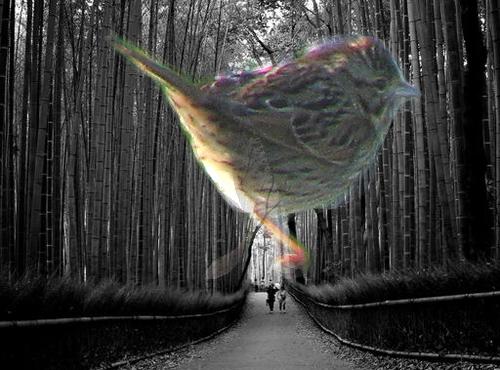
Bird species: Lincoln_Sparrow
Bird type: landbird
Background: land